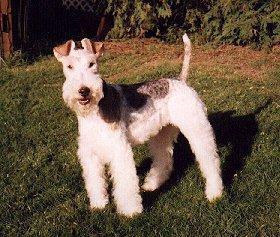
wire-haired_fox_terrier